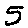
Label: 5